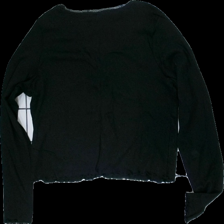
View: back
Type: Top
Category: Ladies
Brand: Lindex
Colors: Black
Material: 100% cotton
Cut: Regular, V-collar
Size: L
Season: All
Stains: Minor
Damage location: bottom center
Damage 2 location: bottom left
Price range: <50
Recommended usage: Reuse
Description: svart långärmad tröja med spetsdetaljer runt halsen. några små fläckar på ärmarna